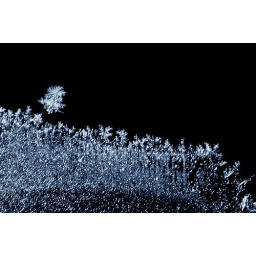
frost on my window in black and white